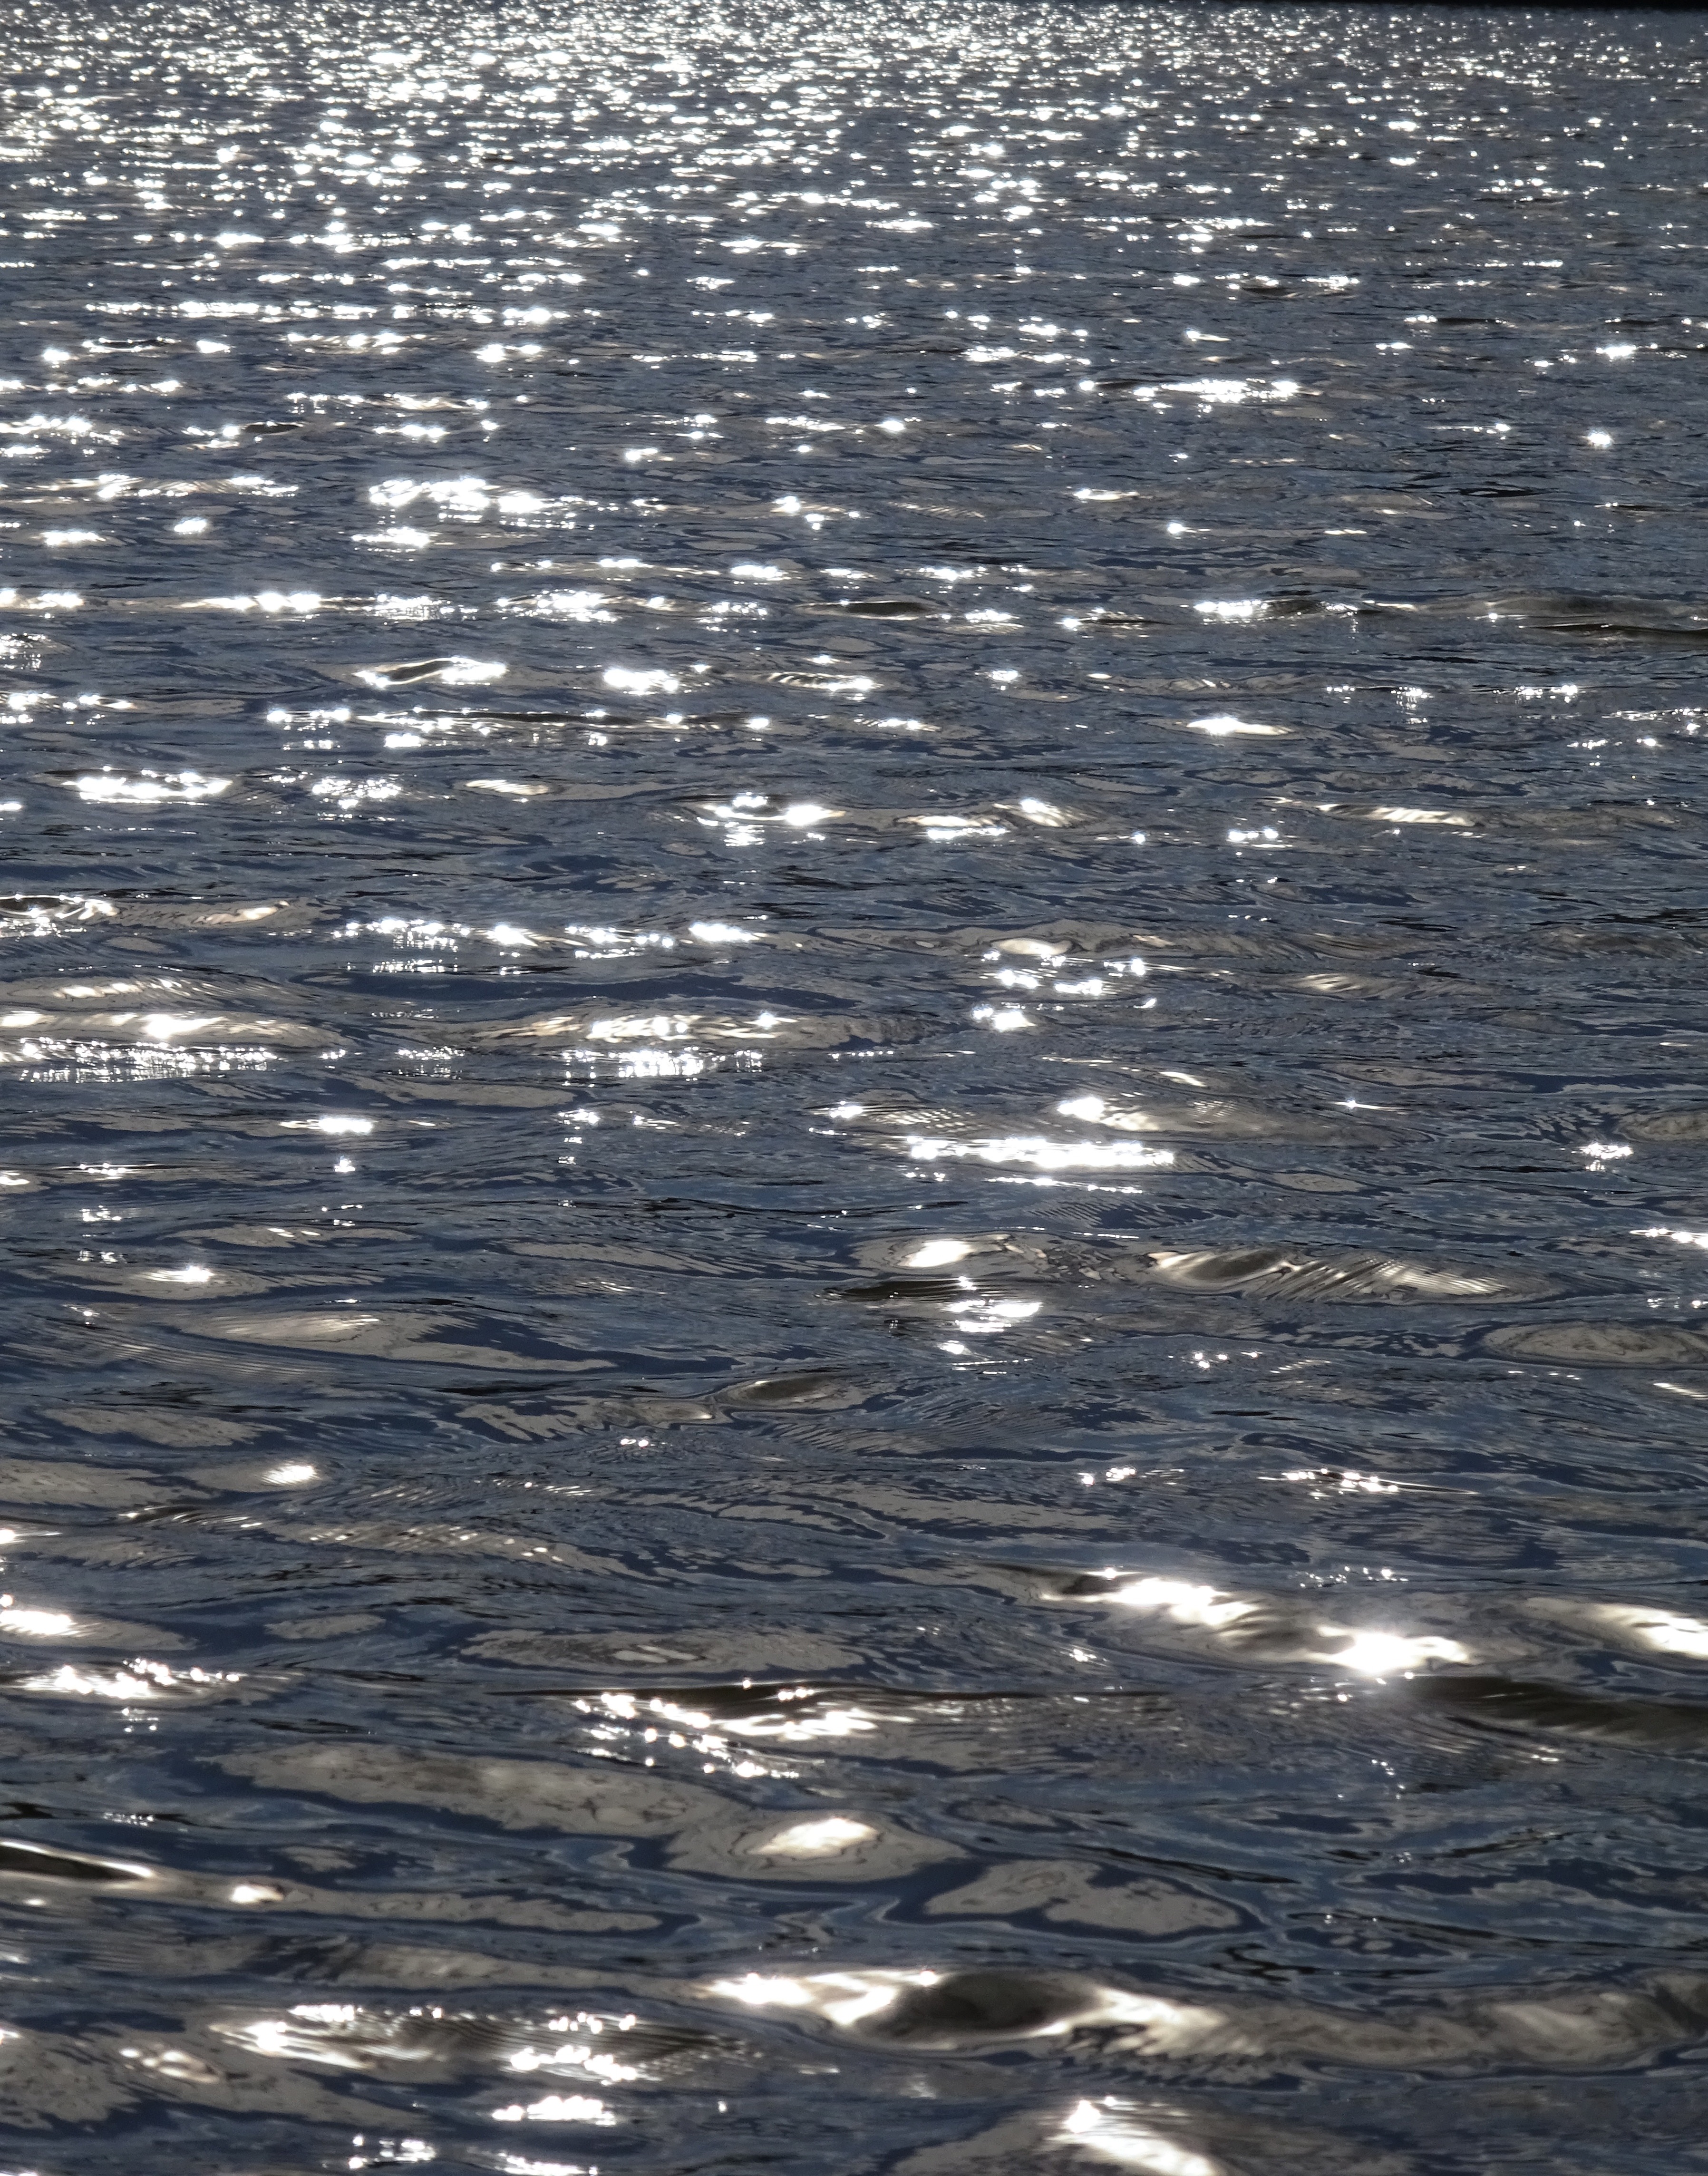
sea, coast, water, ocean, sun, sunlight, wave, lake, asphalt, reflection, lichtspiel, back light, road surface, mudflat